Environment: real
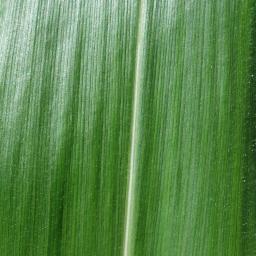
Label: healthy